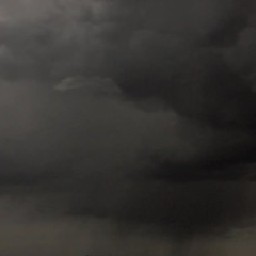
Cloud type: Nimbostratus (Ns)